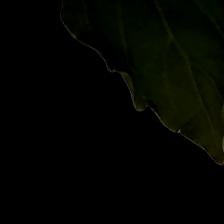
Plant: Tulsi